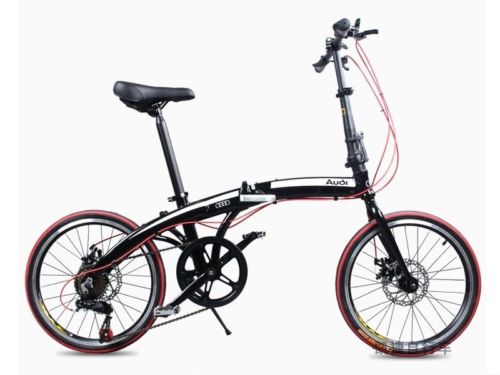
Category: bicycle